Hotshot (band)

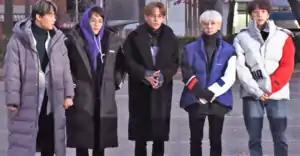
Hotshot in November 2018

Hotshot (stylized as HOTSHOT) was a South Korean boy band formed in 2014 by Star Crew Entertainment (formerly K.O Sound and Ardor & Able), consisted of six-members: Choi Jun-hyuk, Kim Timoteo, Roh Tae-hyun, Ha Sung-woon, Yoonsan and Ko Ho-jung. During the group's career, they released two EPs, one re-issue EPs and three single. The group release their second EP in November 2018 and went to hiatus since then prior announced the disbandment in March 2021.